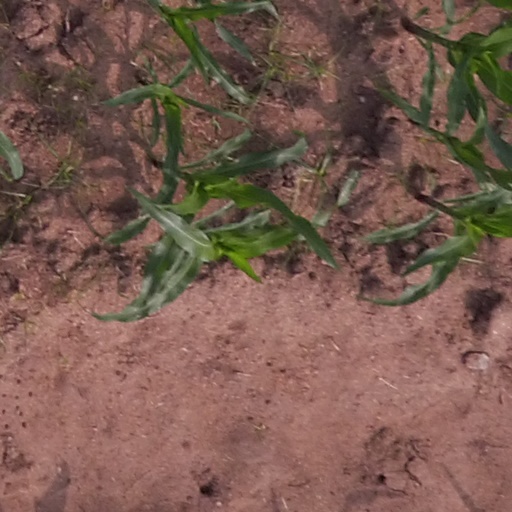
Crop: maize; corn